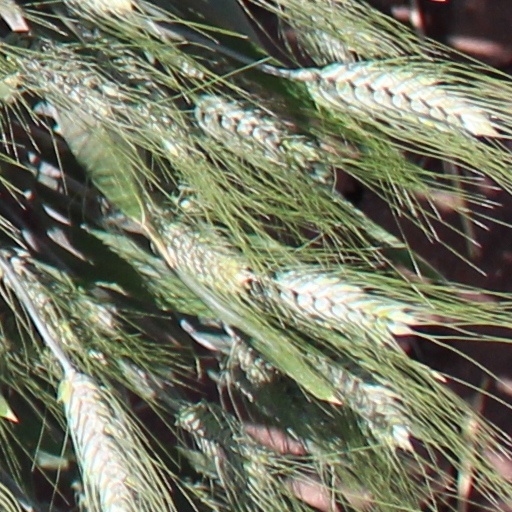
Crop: wheat